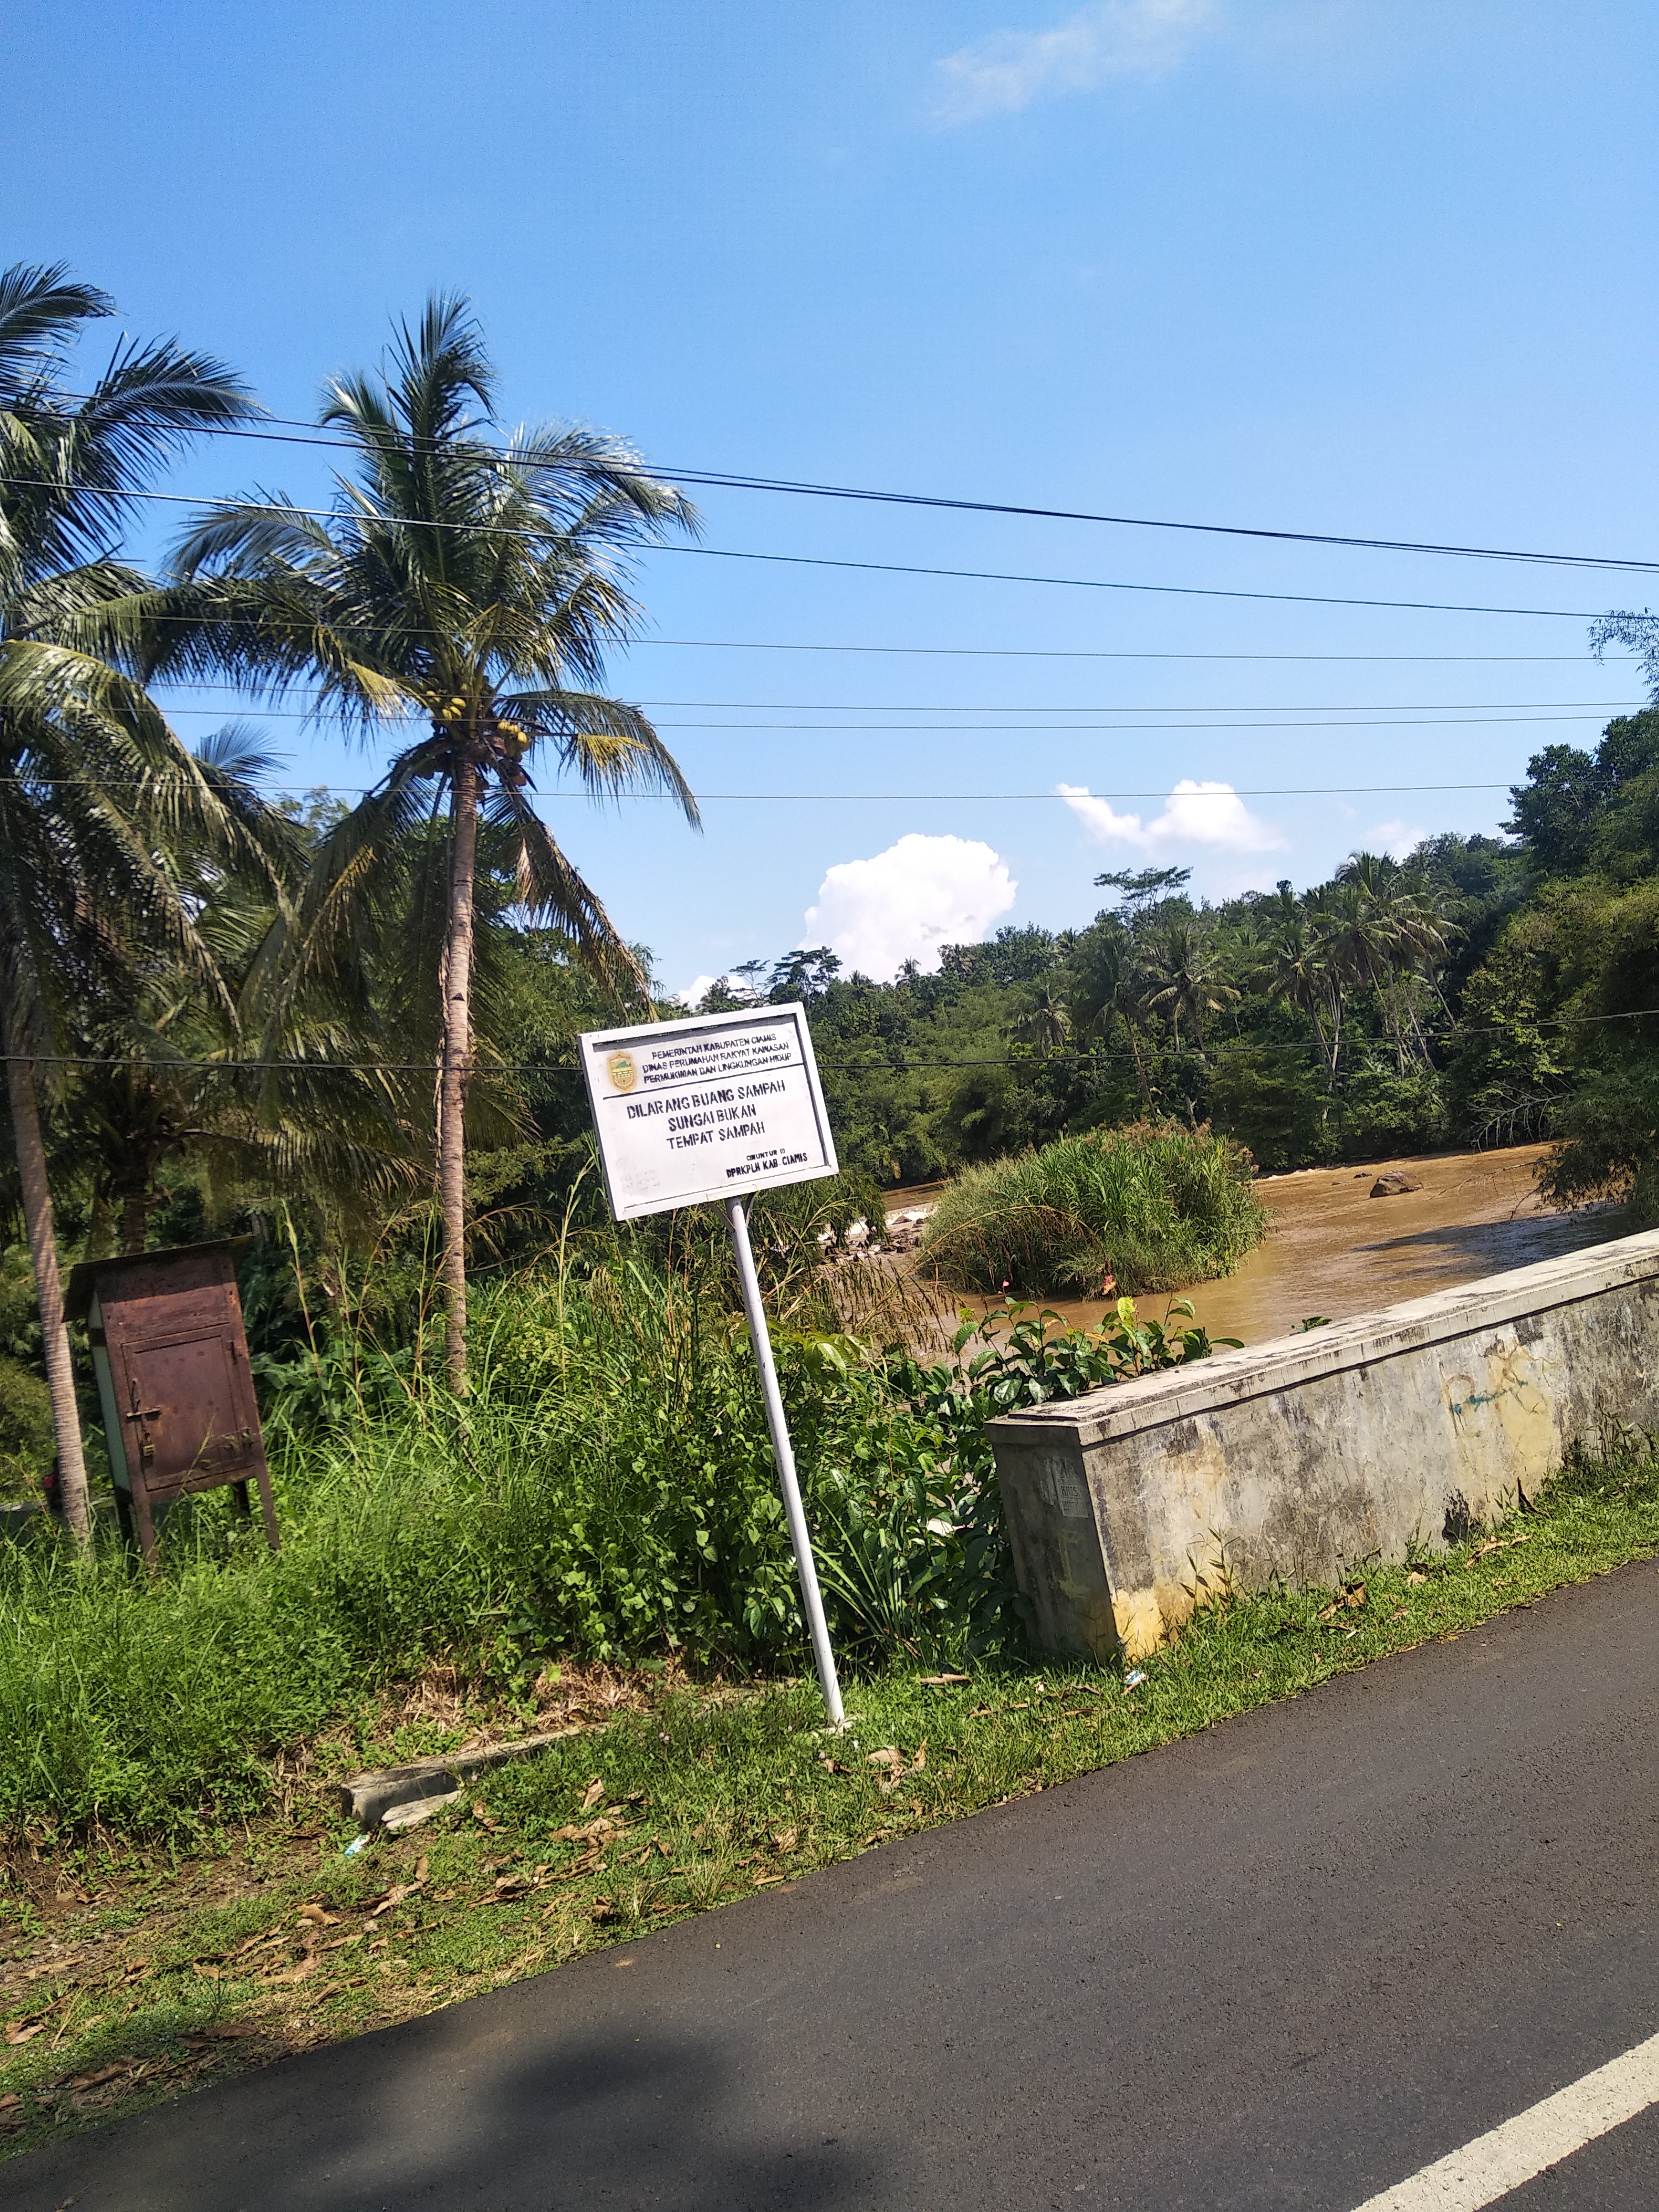
nature, vegetation, road, tree, sky, land lot, infrastructure, thoroughfare, plant community, adaptation, plant, hill station, rural area, palm tree, signage, sign, road surface, mountain, vacation, street, arecales, highway, slope, residential area, hill, asphalt